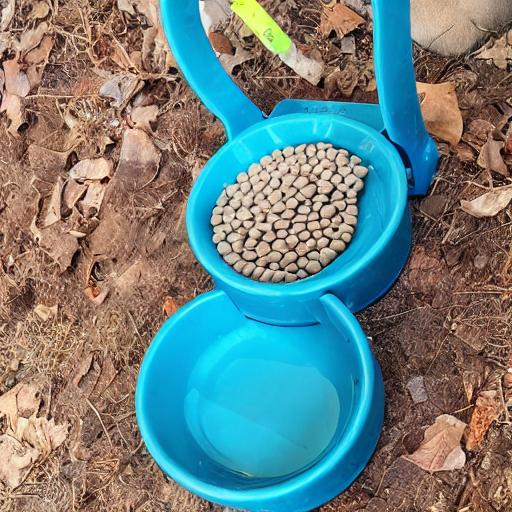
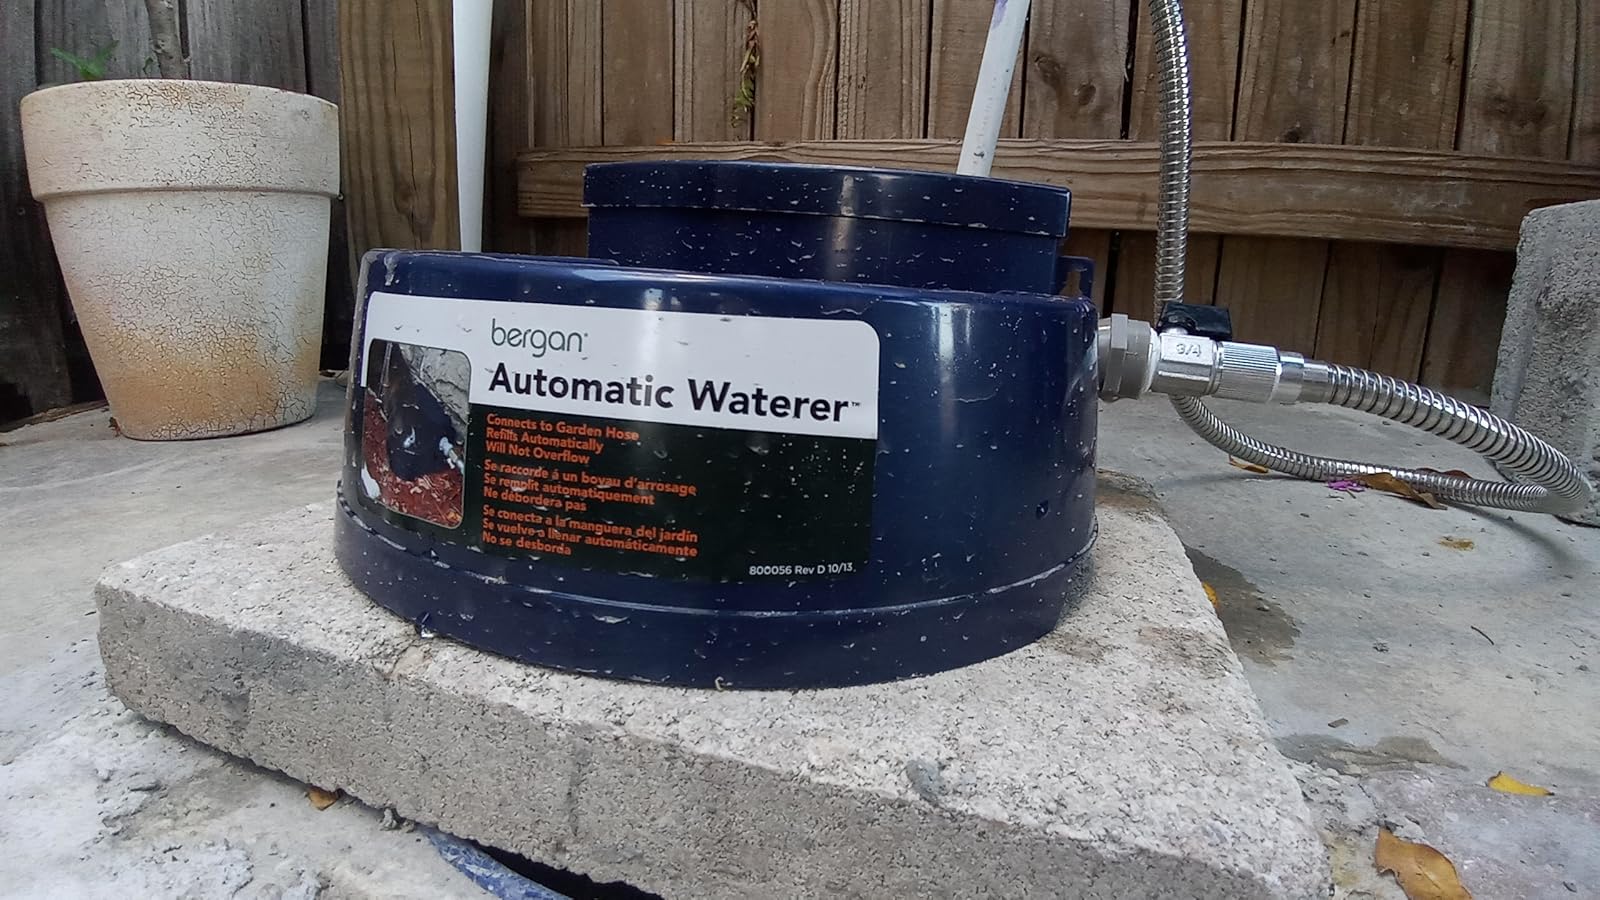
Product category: items_bowl
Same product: no